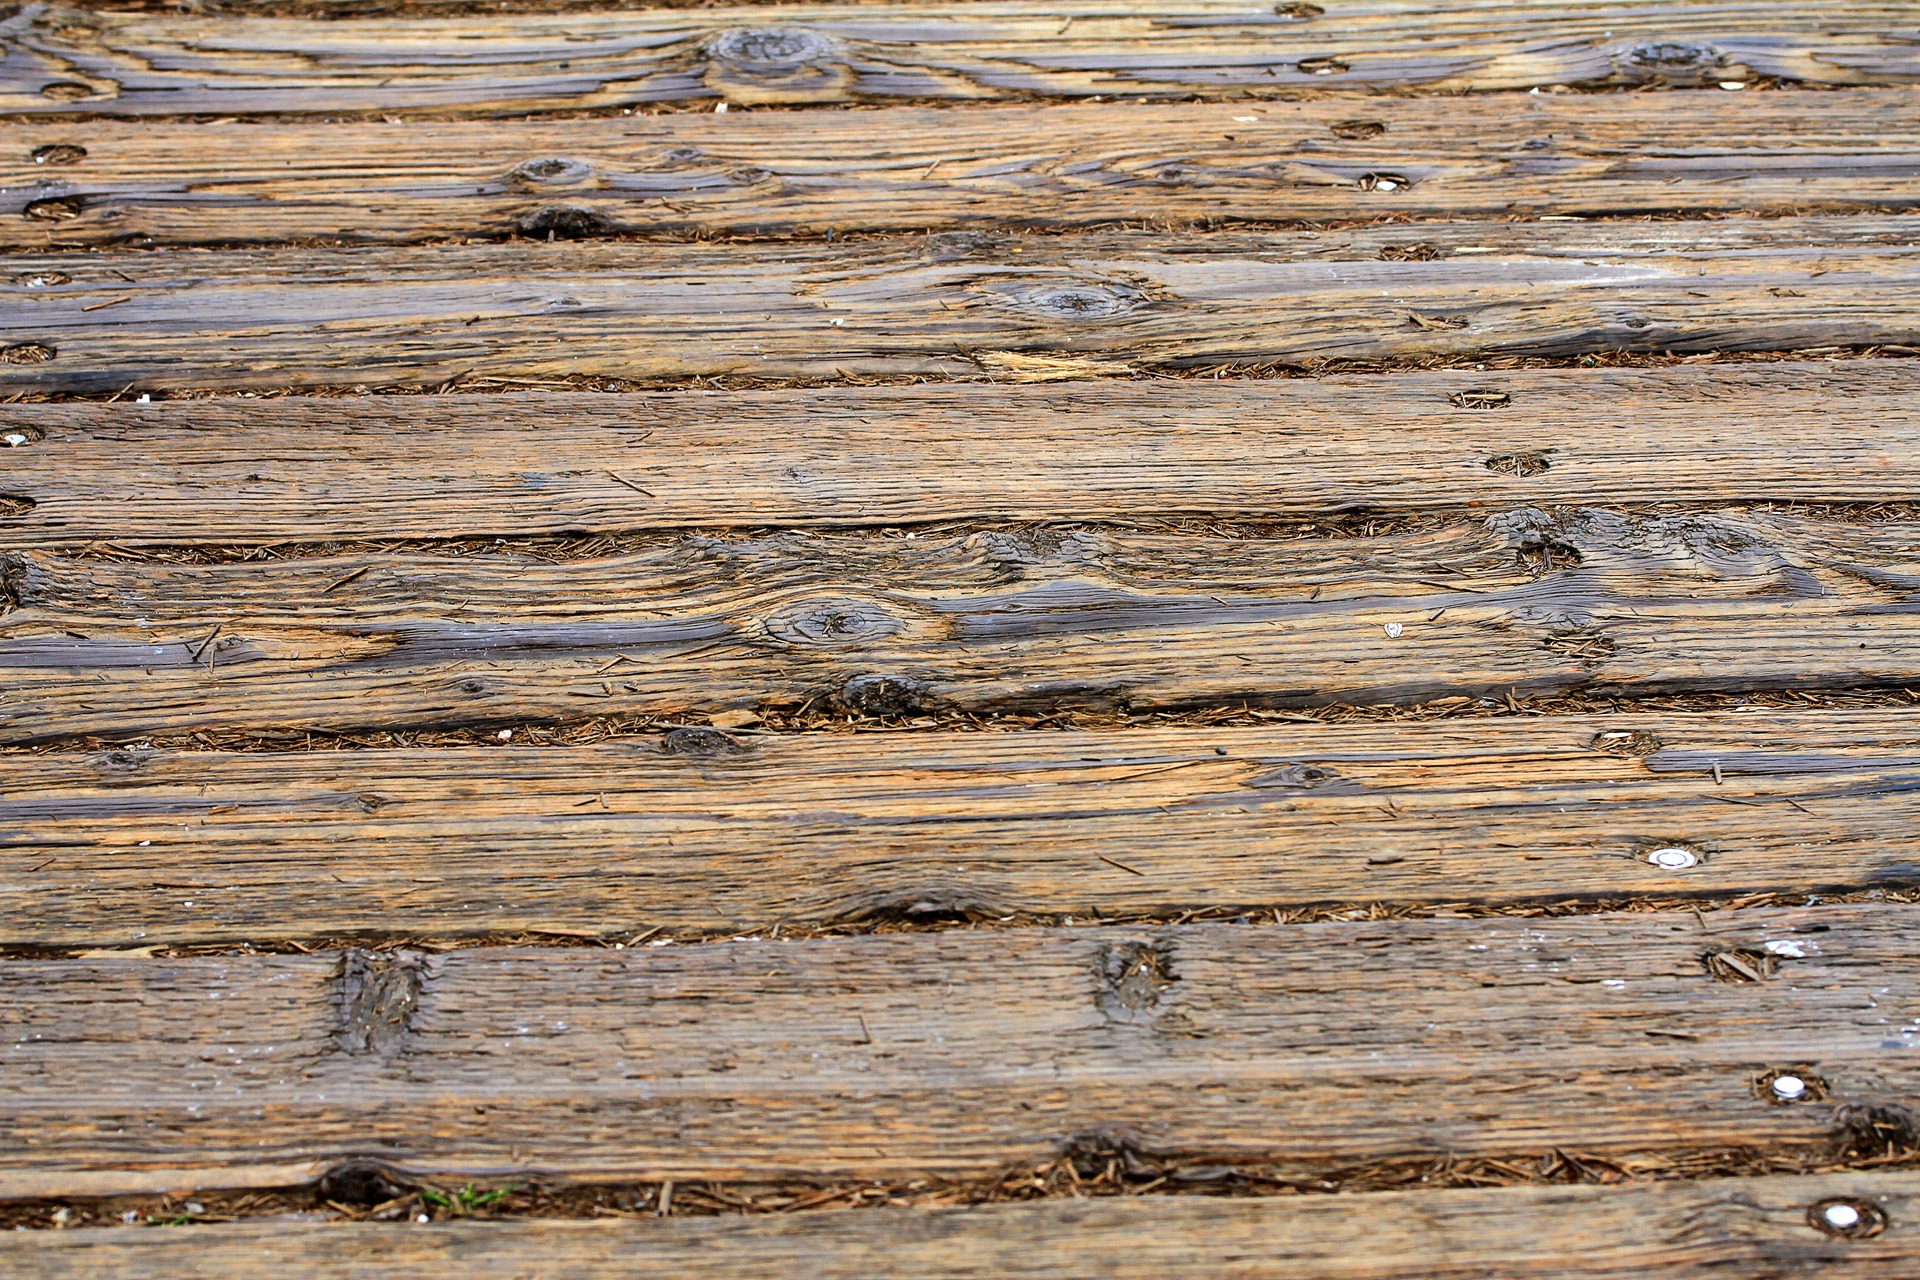
board, wood, grain, texture, plank, floor, interior, trunk, rustic, soil, rough, lumber, decor, surface, weathered, textured, hardwood, carpentry, planks, boards, wooden, oak, timber, panels, panel, aged, flooring, wood flooring, laminate flooring, wood stain